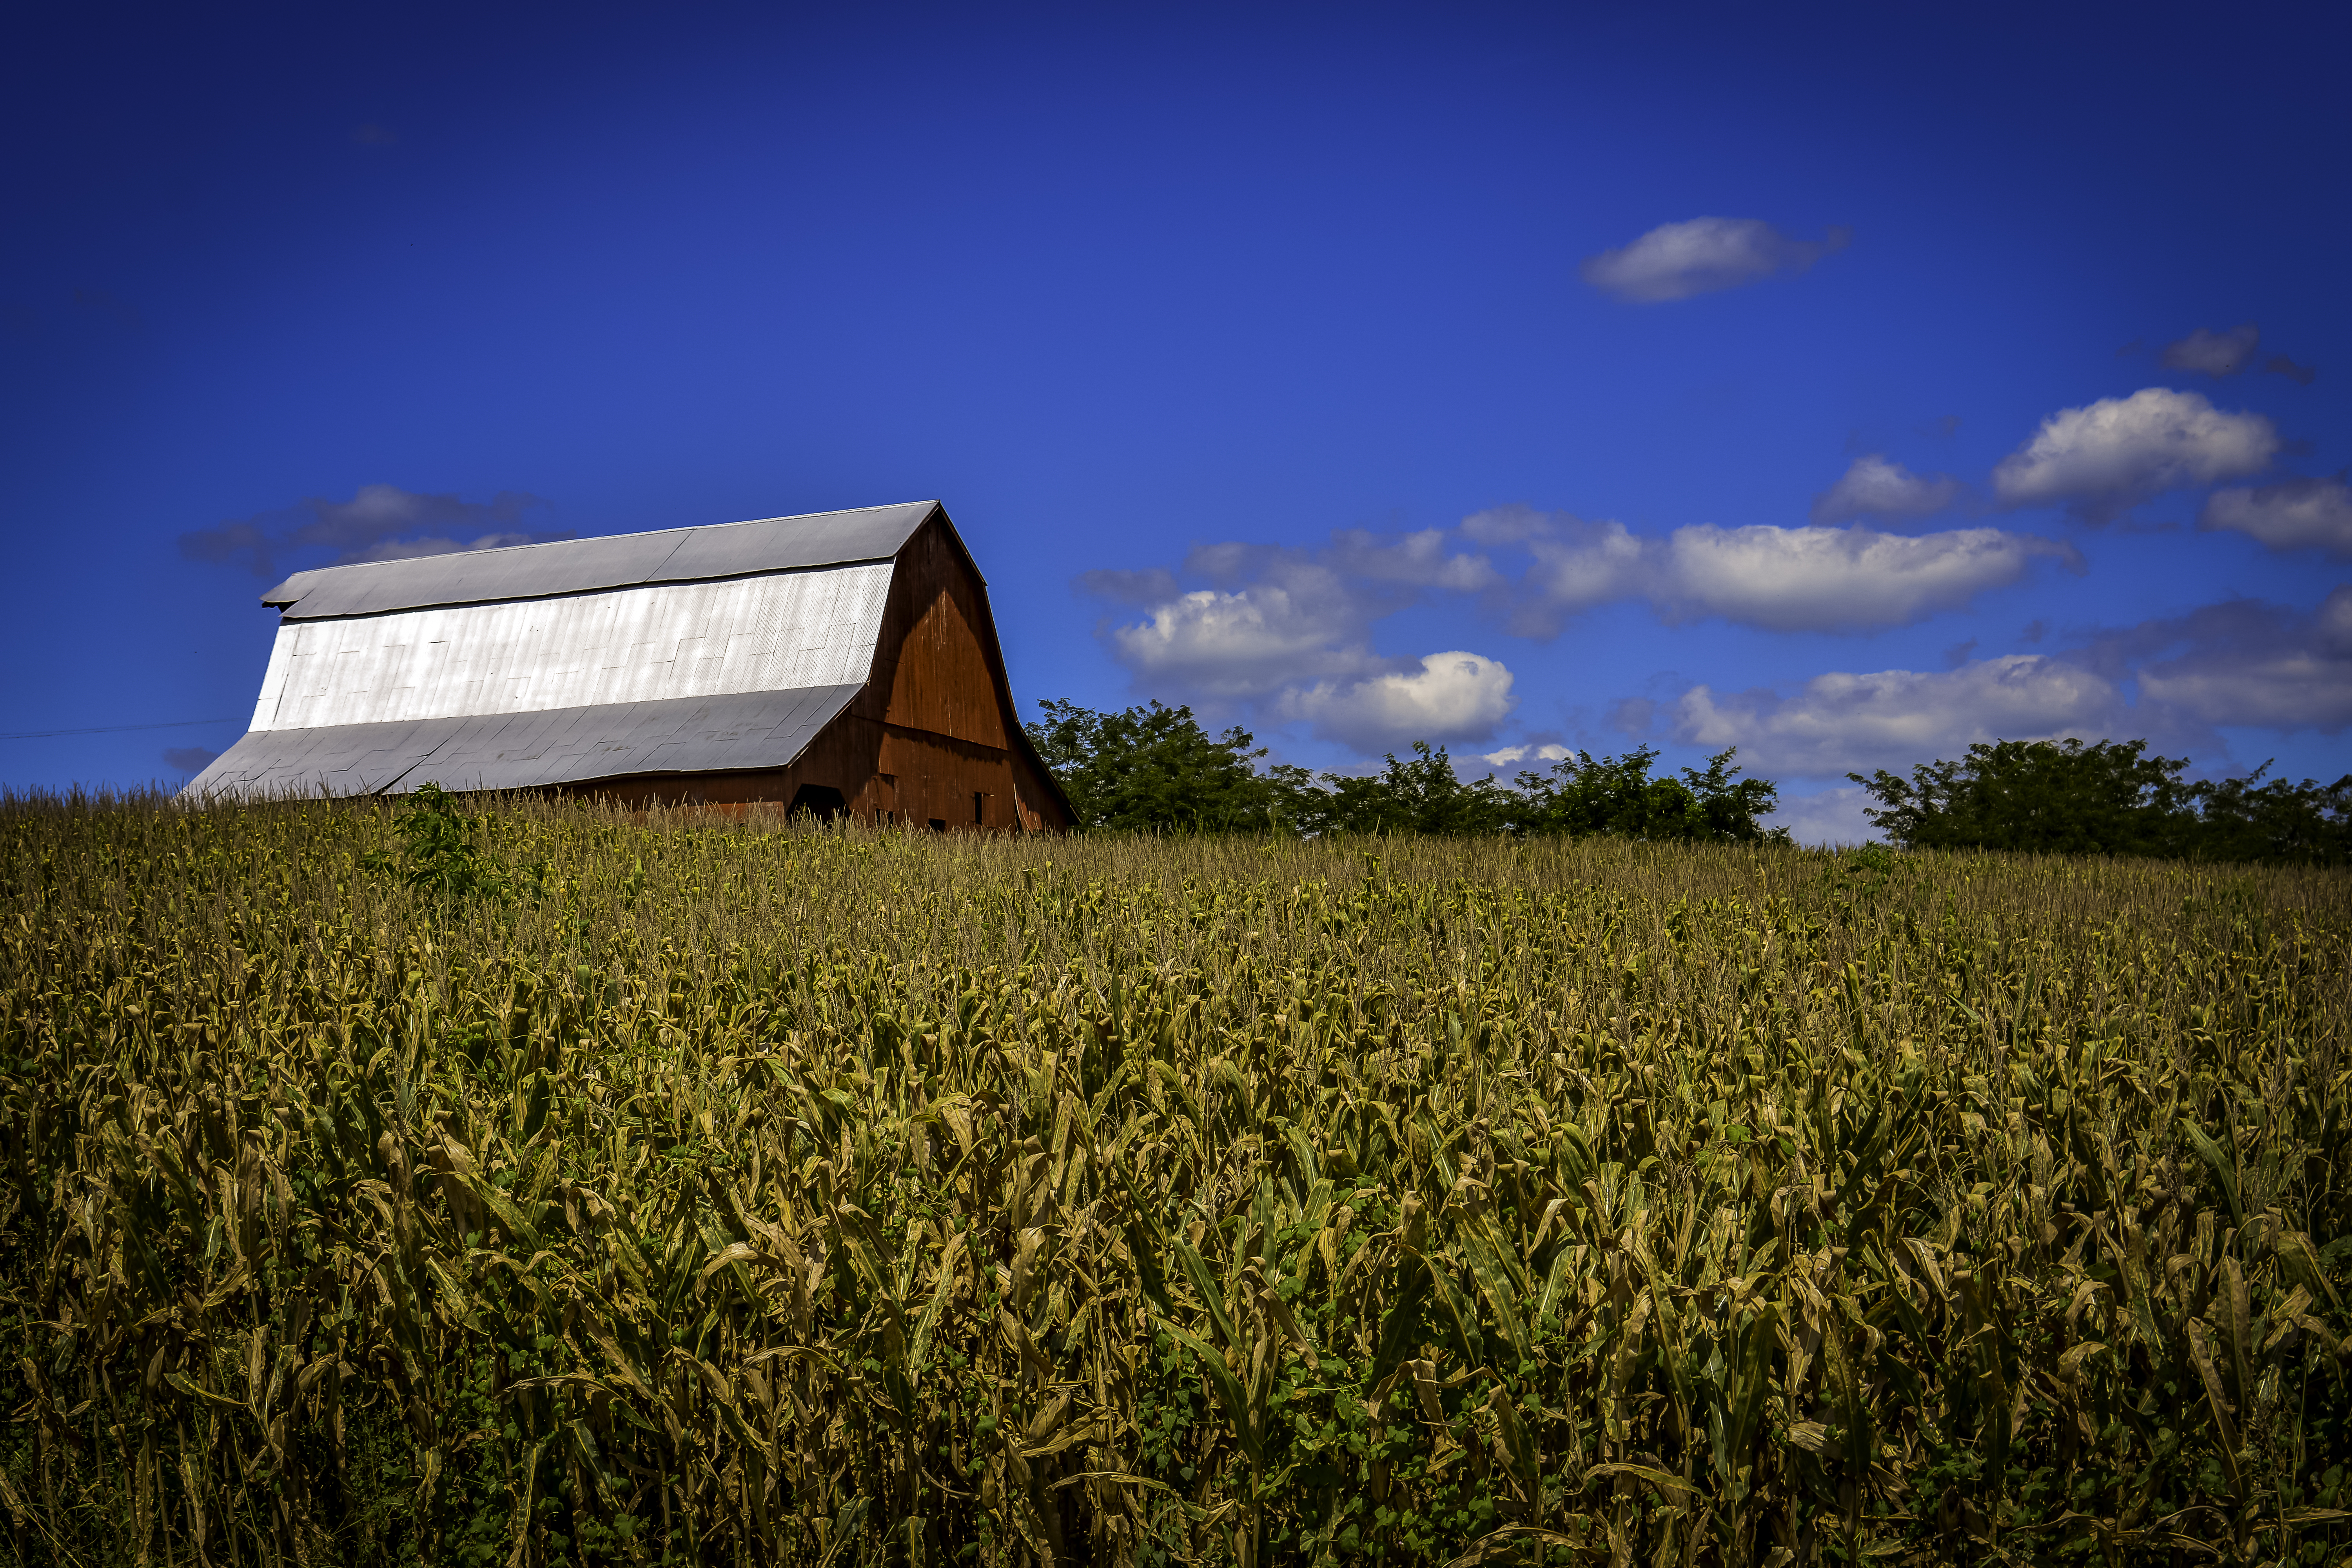
barn, corn, farm, summer, lonely, sky, cloud, field, crop, grassland, prairie, rural area, grass, agriculture, meadow, grass family, tree, sunlight, plain, landscape, paddy field, plant, energy, meteorological phenomenon, plantation, commodity, house, computer wallpaper